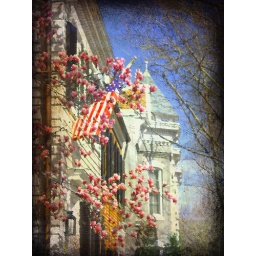
I was walking in Goergetown yesterday and saw the first real signs of Spring (at last!)